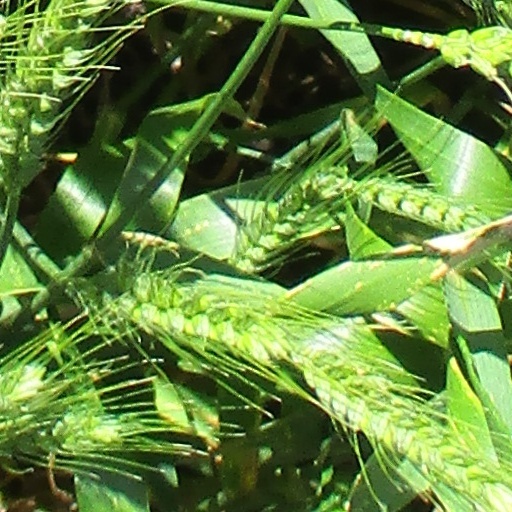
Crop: wheat